Wyoming Mercantile

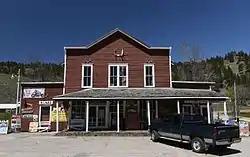

Wyoming Mercantile, also known as the Aladdin General Store is a preserved small-town general store in Aladdin, Wyoming. The store, which remains in operation, was built in 1896 by Amos Robinson as Wyoming Mercantile. Robinson died the same year, and the store went to Mahlon S. Kemmerer, who placed his properties, including the Wyoming and Missouri Valley Railroad, under the Wyoming Mercantile umbrella. Railroading continued until 1927. The store has continued, serving as a post office, bar, freight station and gas station.